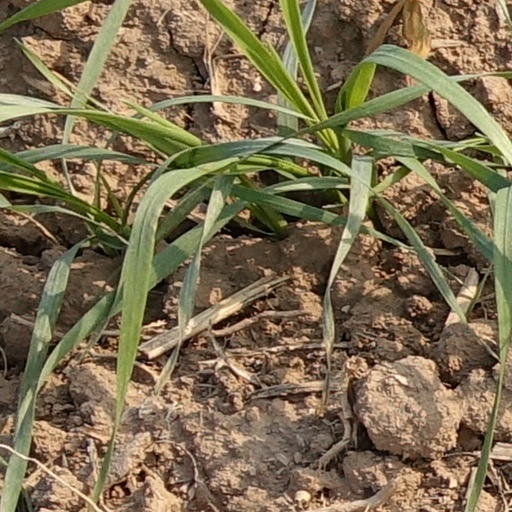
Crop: wheat